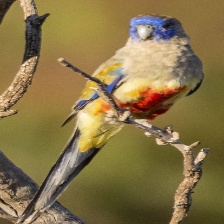
Species: EASTERN BLUEBONNET
Scientific name: NORTHIELLA HAEMATOGASTER